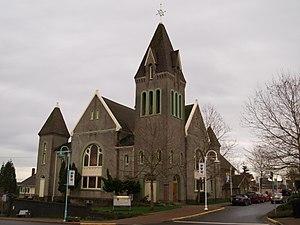
Cet article recense les lieux patrimoniaux du district régional de Nanaimo inscrit au répertoire des lieux patrimoniaux du Canada, qu'ils soient de niveau provincial, fédéral ou municipal.
Nanaimo est une municipalité de la Colombie-Britannique, située sur l'île de Vancouver. C'est la deuxième cité en population de l'île.